POWER3

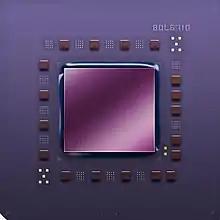
POWER 3 microprocessor

The POWER3 is a microprocessor, designed and exclusively manufactured by IBM, that implemented the 64-bit version of the PowerPC instruction set architecture (ISA), including all of the optional instructions of the ISA (at the time) such as instructions present in the POWER2 version of the POWER ISA but not in the PowerPC ISA. It was introduced on 5 October 1998, debuting in the RS/6000 43P Model 260, a high-end graphics workstation. The POWER3 was originally supposed to be called the PowerPC 630 but was renamed, probably to differentiate the server-oriented POWER processors it replaced from the more consumer-oriented 32-bit PowerPCs. The POWER3 was the successor of the P2SC derivative of the POWER2 and completed IBM's long-delayed transition from POWER to PowerPC, which was originally scheduled to conclude in 1995.